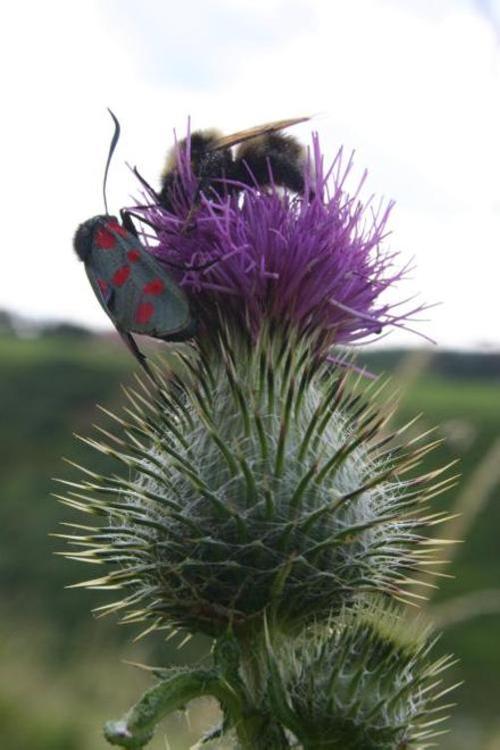
Label: spear thistle